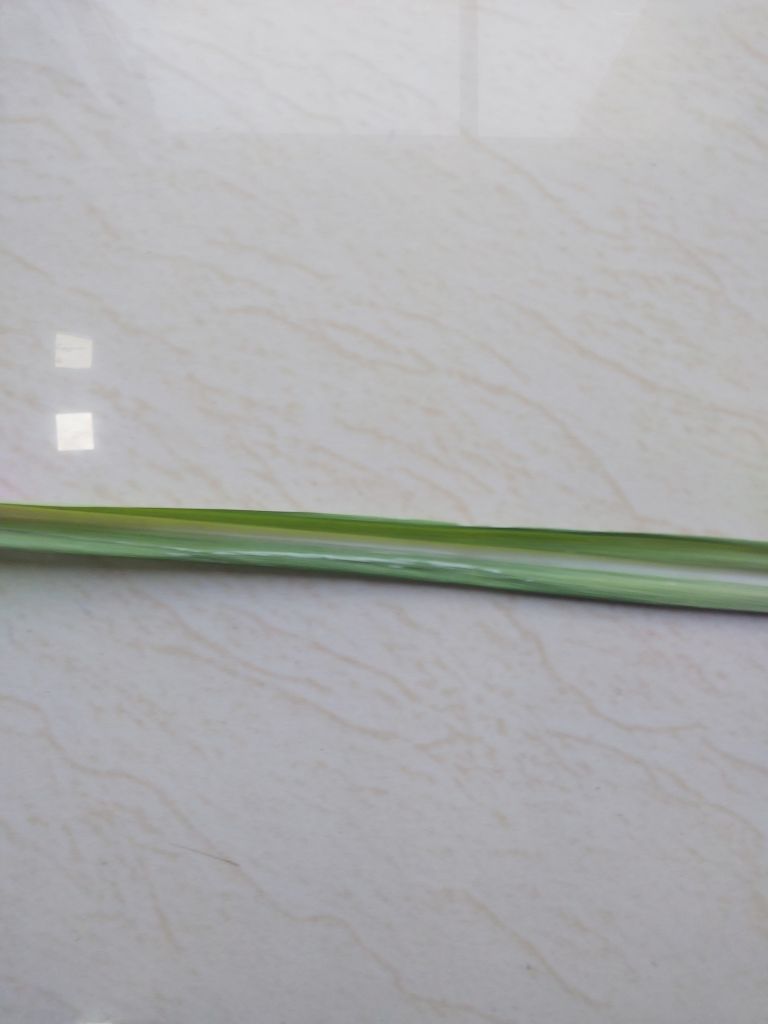
Label: Viral Disease